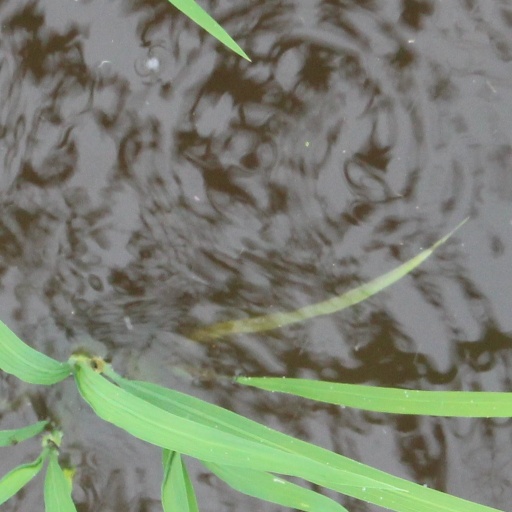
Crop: rice